Tosa-Saga Station

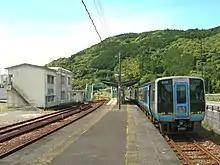
A view of the island platform in 2010. The train is the "Nanpū" limited express. The footbridge has since been replaced by a level crossing.

The station opened on 18 December 1963 as the terminus of a Japanese National Railways (JNR) line from . It became a through-station on 1 October 1970 when the line was extended to . After the privatization of JNR, control of the station passed to Tosa Kuroshio Railway on 1 April 1988.